Cagayan de Oro

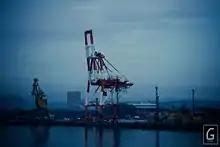
Port of Cagayan de Oro, one of the busiest ports in Mindanao

Elected and appointed public officials have governed Cagayan de Oro since June 15, 1950, with a strong mayor-council government. The city political government is composed of the mayor, vice mayor, two congressional districts representatives, sixteen councilors, one Sangguniang Kabataan (SK) Federation representative and an Association of Barangay Captains (ABC) representative. Each official is elected publicly to a three-year terms.